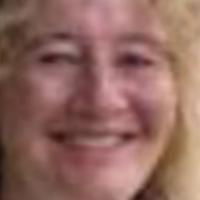
Age group: age 41-55